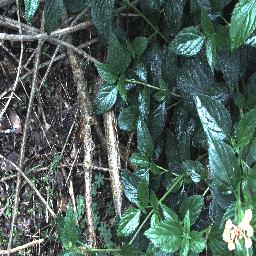
Label: lantana